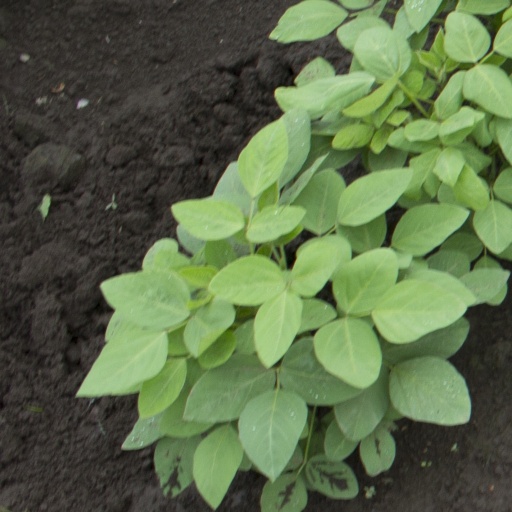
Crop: soybean